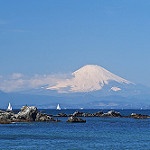
Label: sea